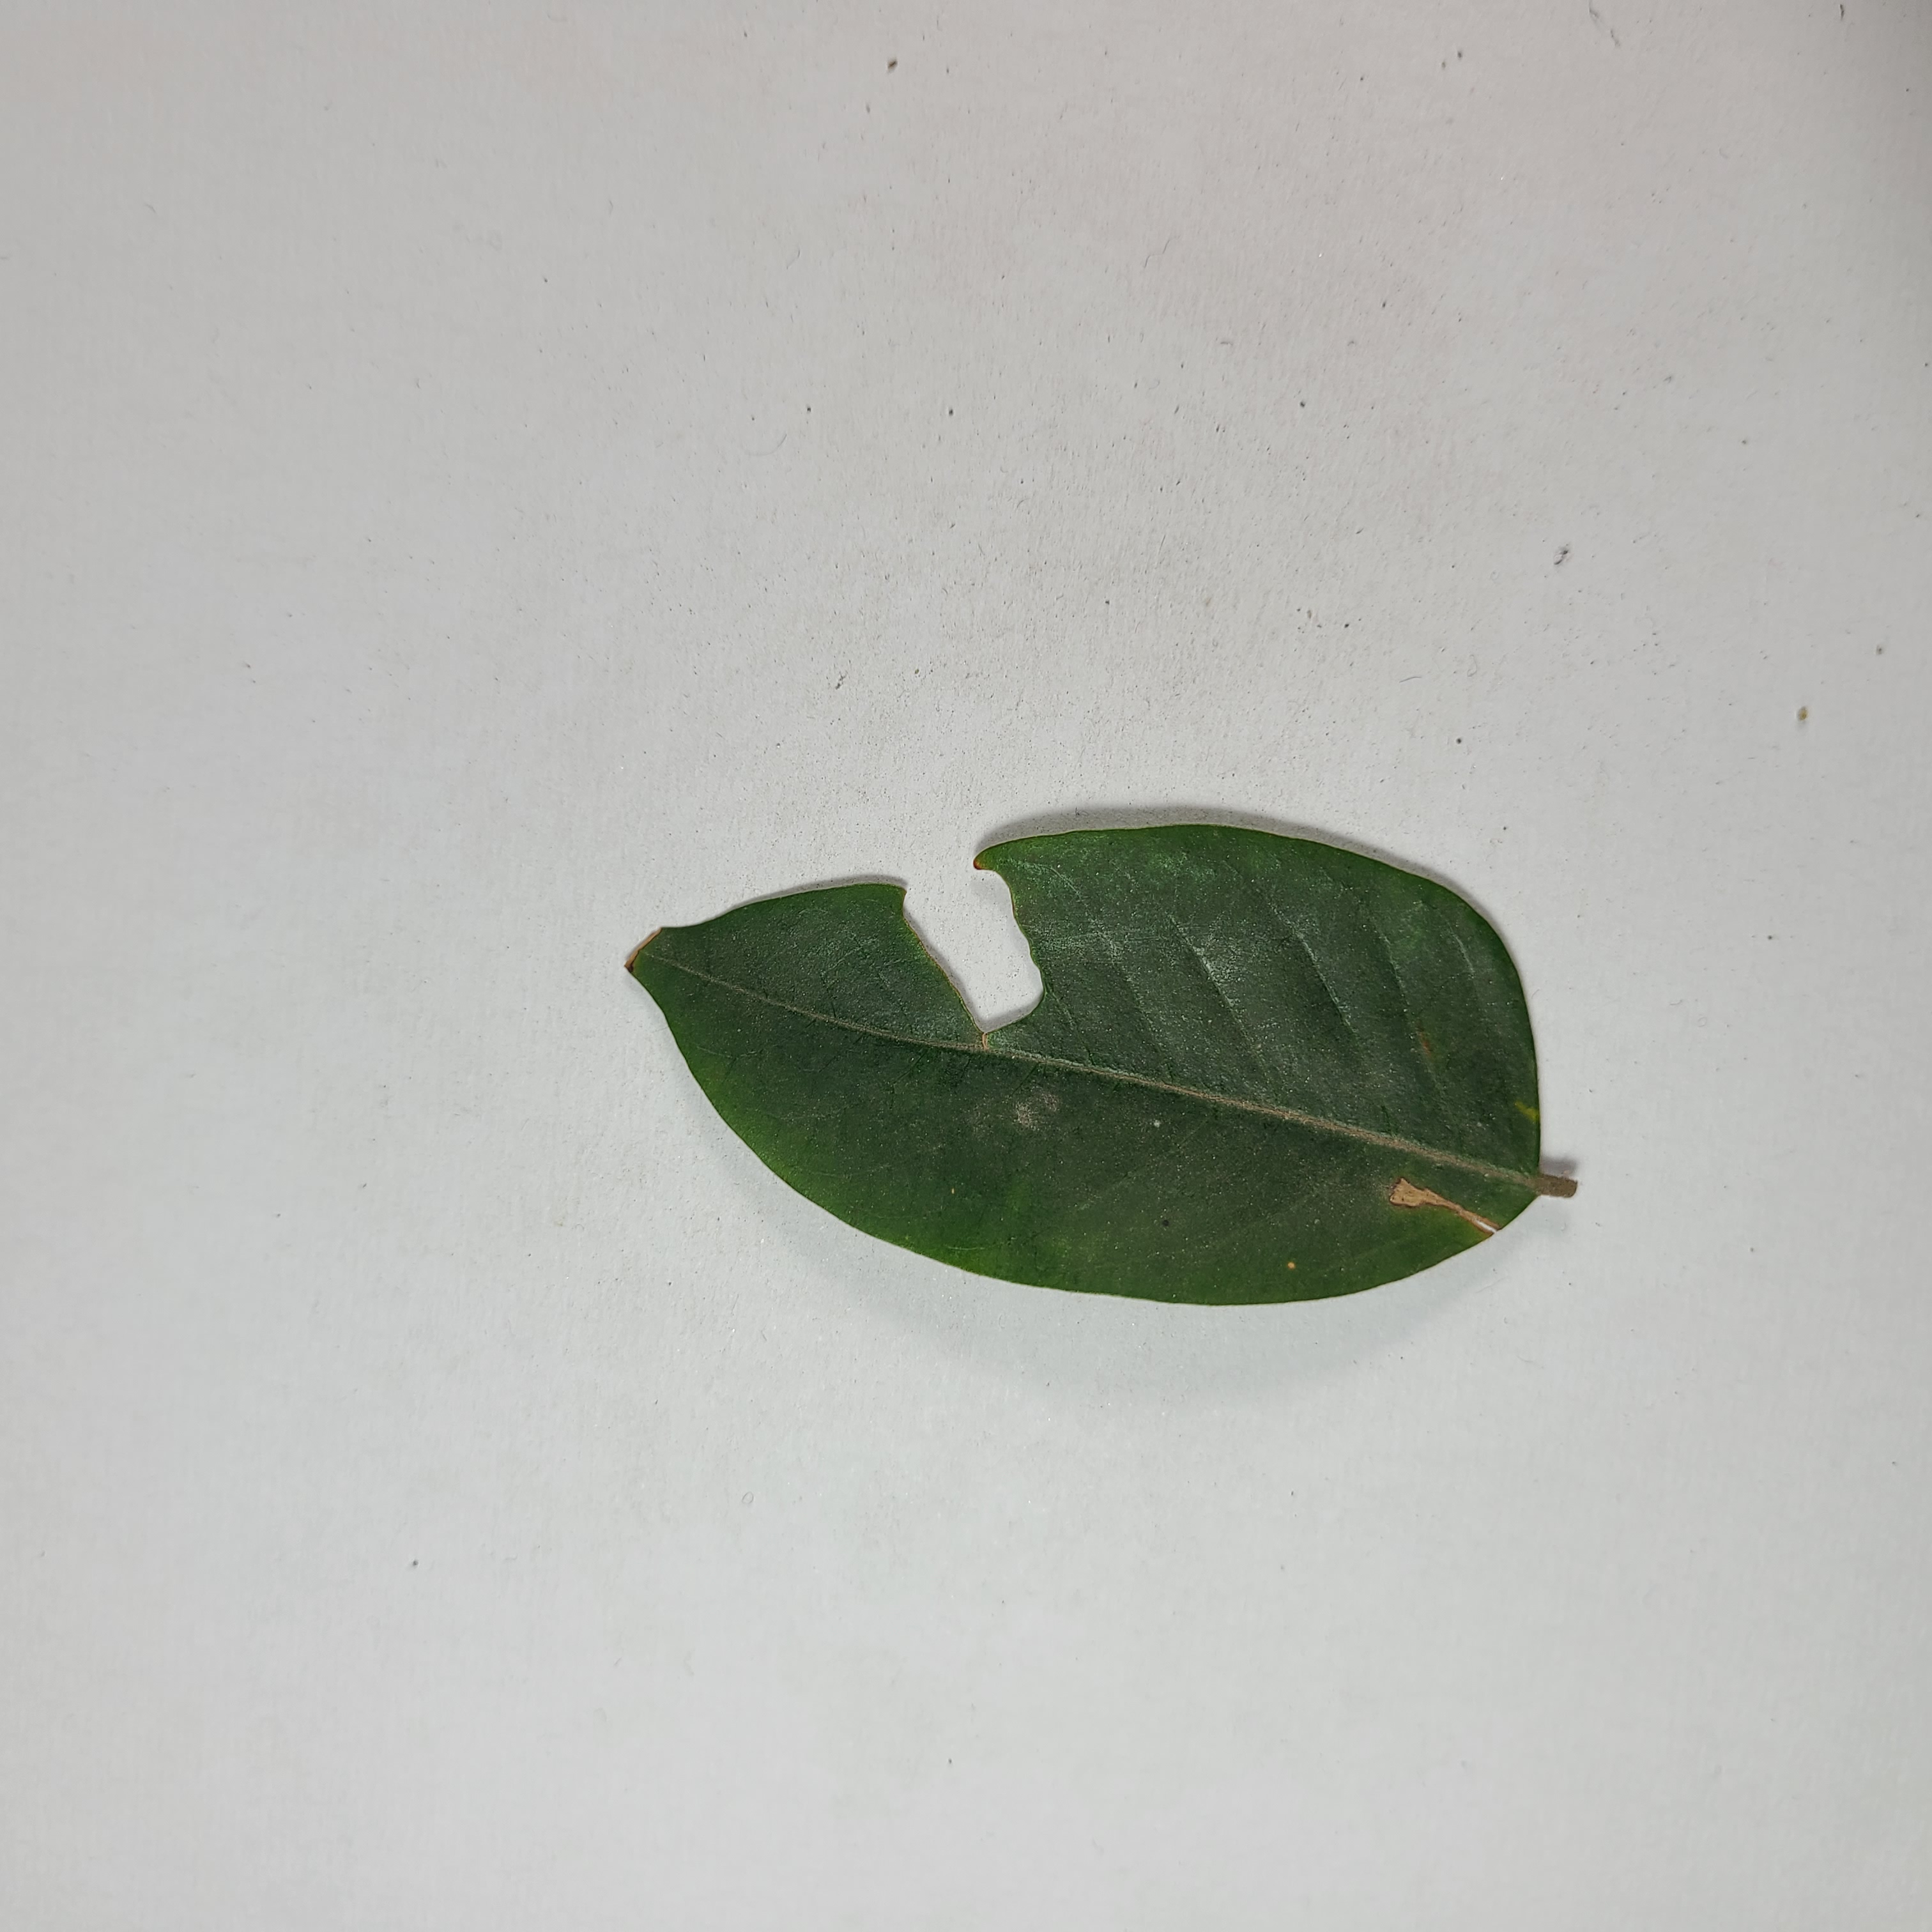
Label: Insect Hole leaves